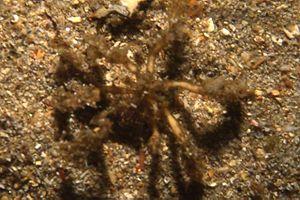
Les Ammotheidae sont une famille de pycnogonides, de l'ordre des Pantopoda.